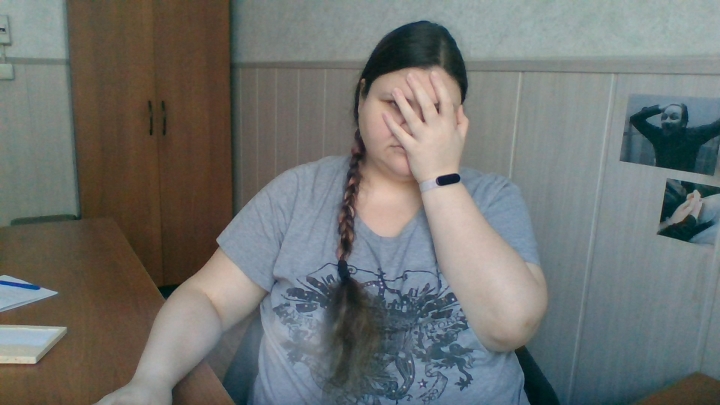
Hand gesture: no_gesture